Philadelphia Water Department

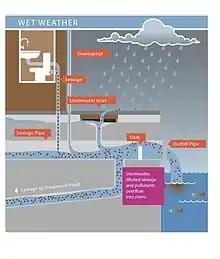
A picture summary of how CSO works

On April 12, 2012, the EPA joined the Mayor of Philadelphia, Mayor Michael Nutter, to announce a federal endorsement of Philadelphia Water's plan to use GSI toward its goal of becoming America's greenest city.